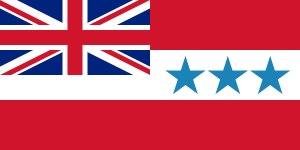
L'histoire des îles Cook s'étend de sa colonisation par les Polynésiens à nos jours. Ces îles doivent leur nom au capitaine James Cook. D'abord protectorat britannique, les îles Cook sont ensuite administrées par la Nouvelle-Zélande. Devenues indépendantes en 1965, la population décide quand même de maintenir les liens avec la Nouvelle-Zélande à travers une libre-association avec cette dernière.